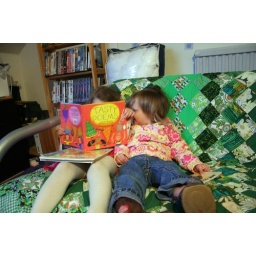
The girls enjoying a book in the study!